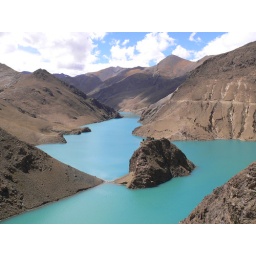
the water is in perfect green color, it is absolutely a beautiful landscape.